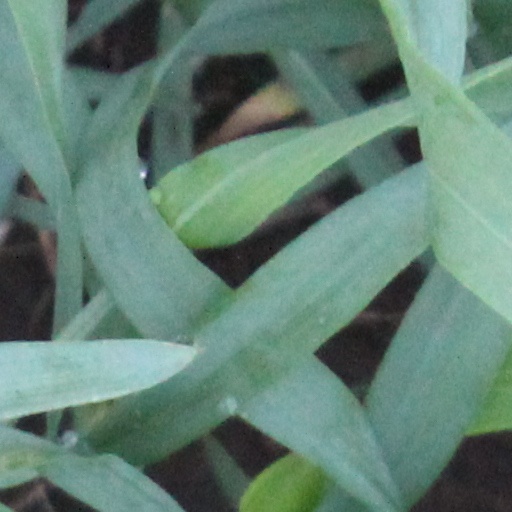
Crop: wheat